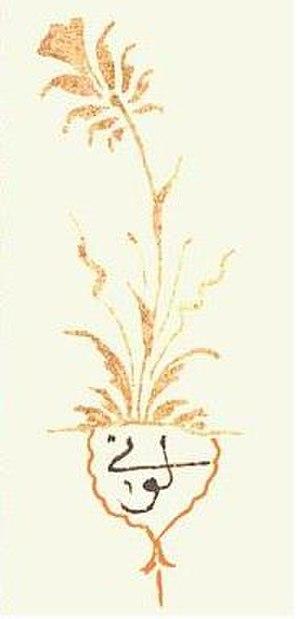
L’Ère des Tulipes ou Période des Tulipes est une période de l'histoire ottomane qui débute avec le traité de Passarowitz et s'achève avec la rébellion de Patrona Halil. Relativement pacifique, cette période a vu le début de l'occidentalisation de l'Empire ottoman.
Abdülcelil Levni ou Abdülcelil Çelebi est un miniaturiste et peintre de cour de l'empire ottoman.